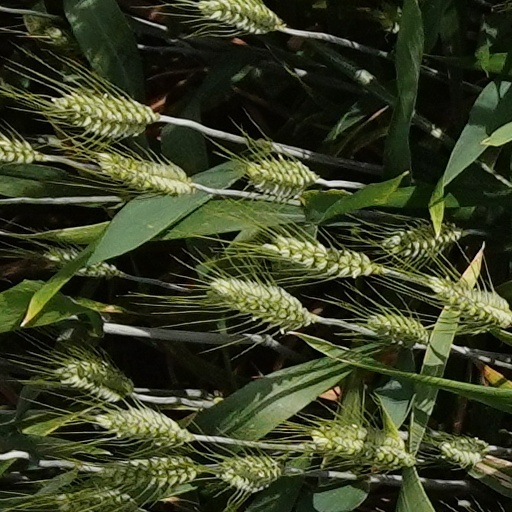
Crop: wheat